Augustus Kountze

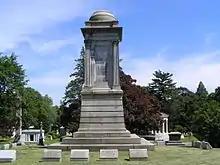
The monument of Augustus Kountze in Woodlawn Cemetery

After Kountze died in 1892 he was buried in the Woodlawn Cemetery in the Bronx.